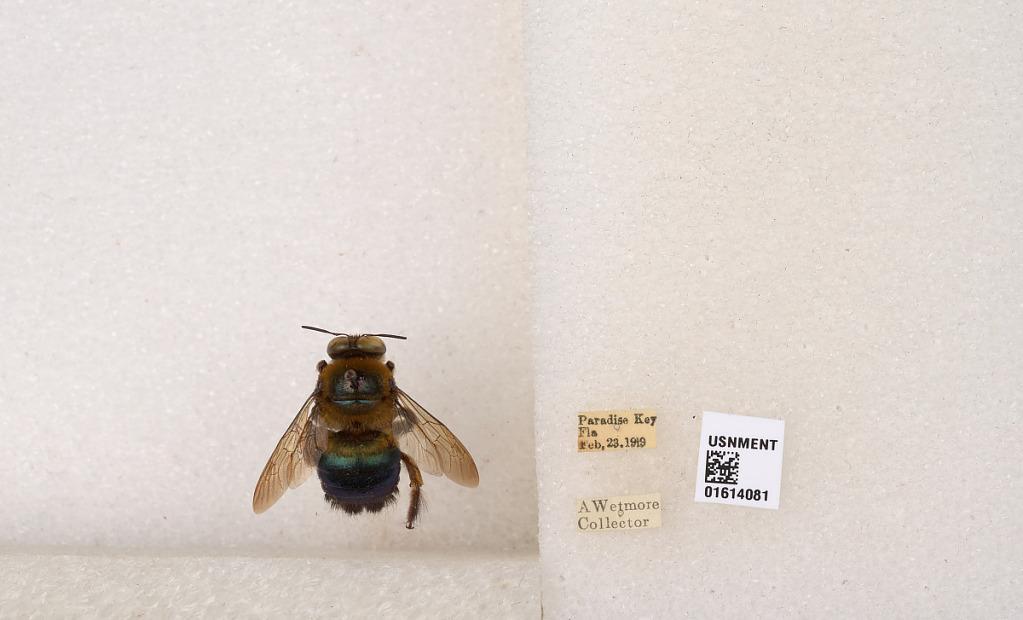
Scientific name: Xylocopa (Schonnherria) micans Lepeletier
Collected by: A. Wetmore
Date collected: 1919-2-23
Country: United States
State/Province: Florida
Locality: Paradise Key